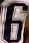
Number: 6